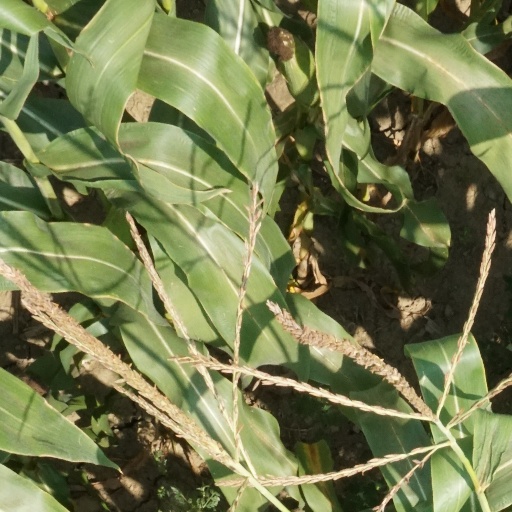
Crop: maize; corn